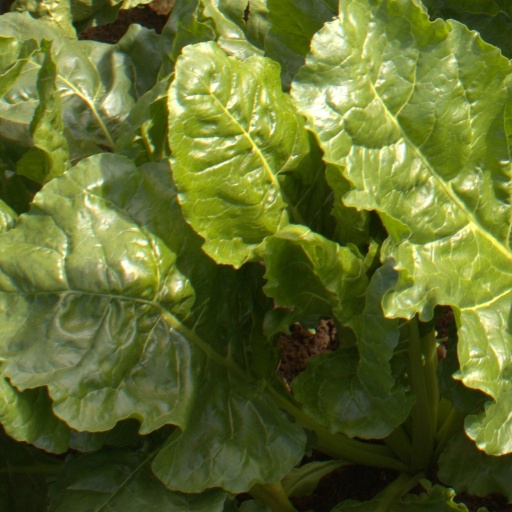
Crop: sugar beet